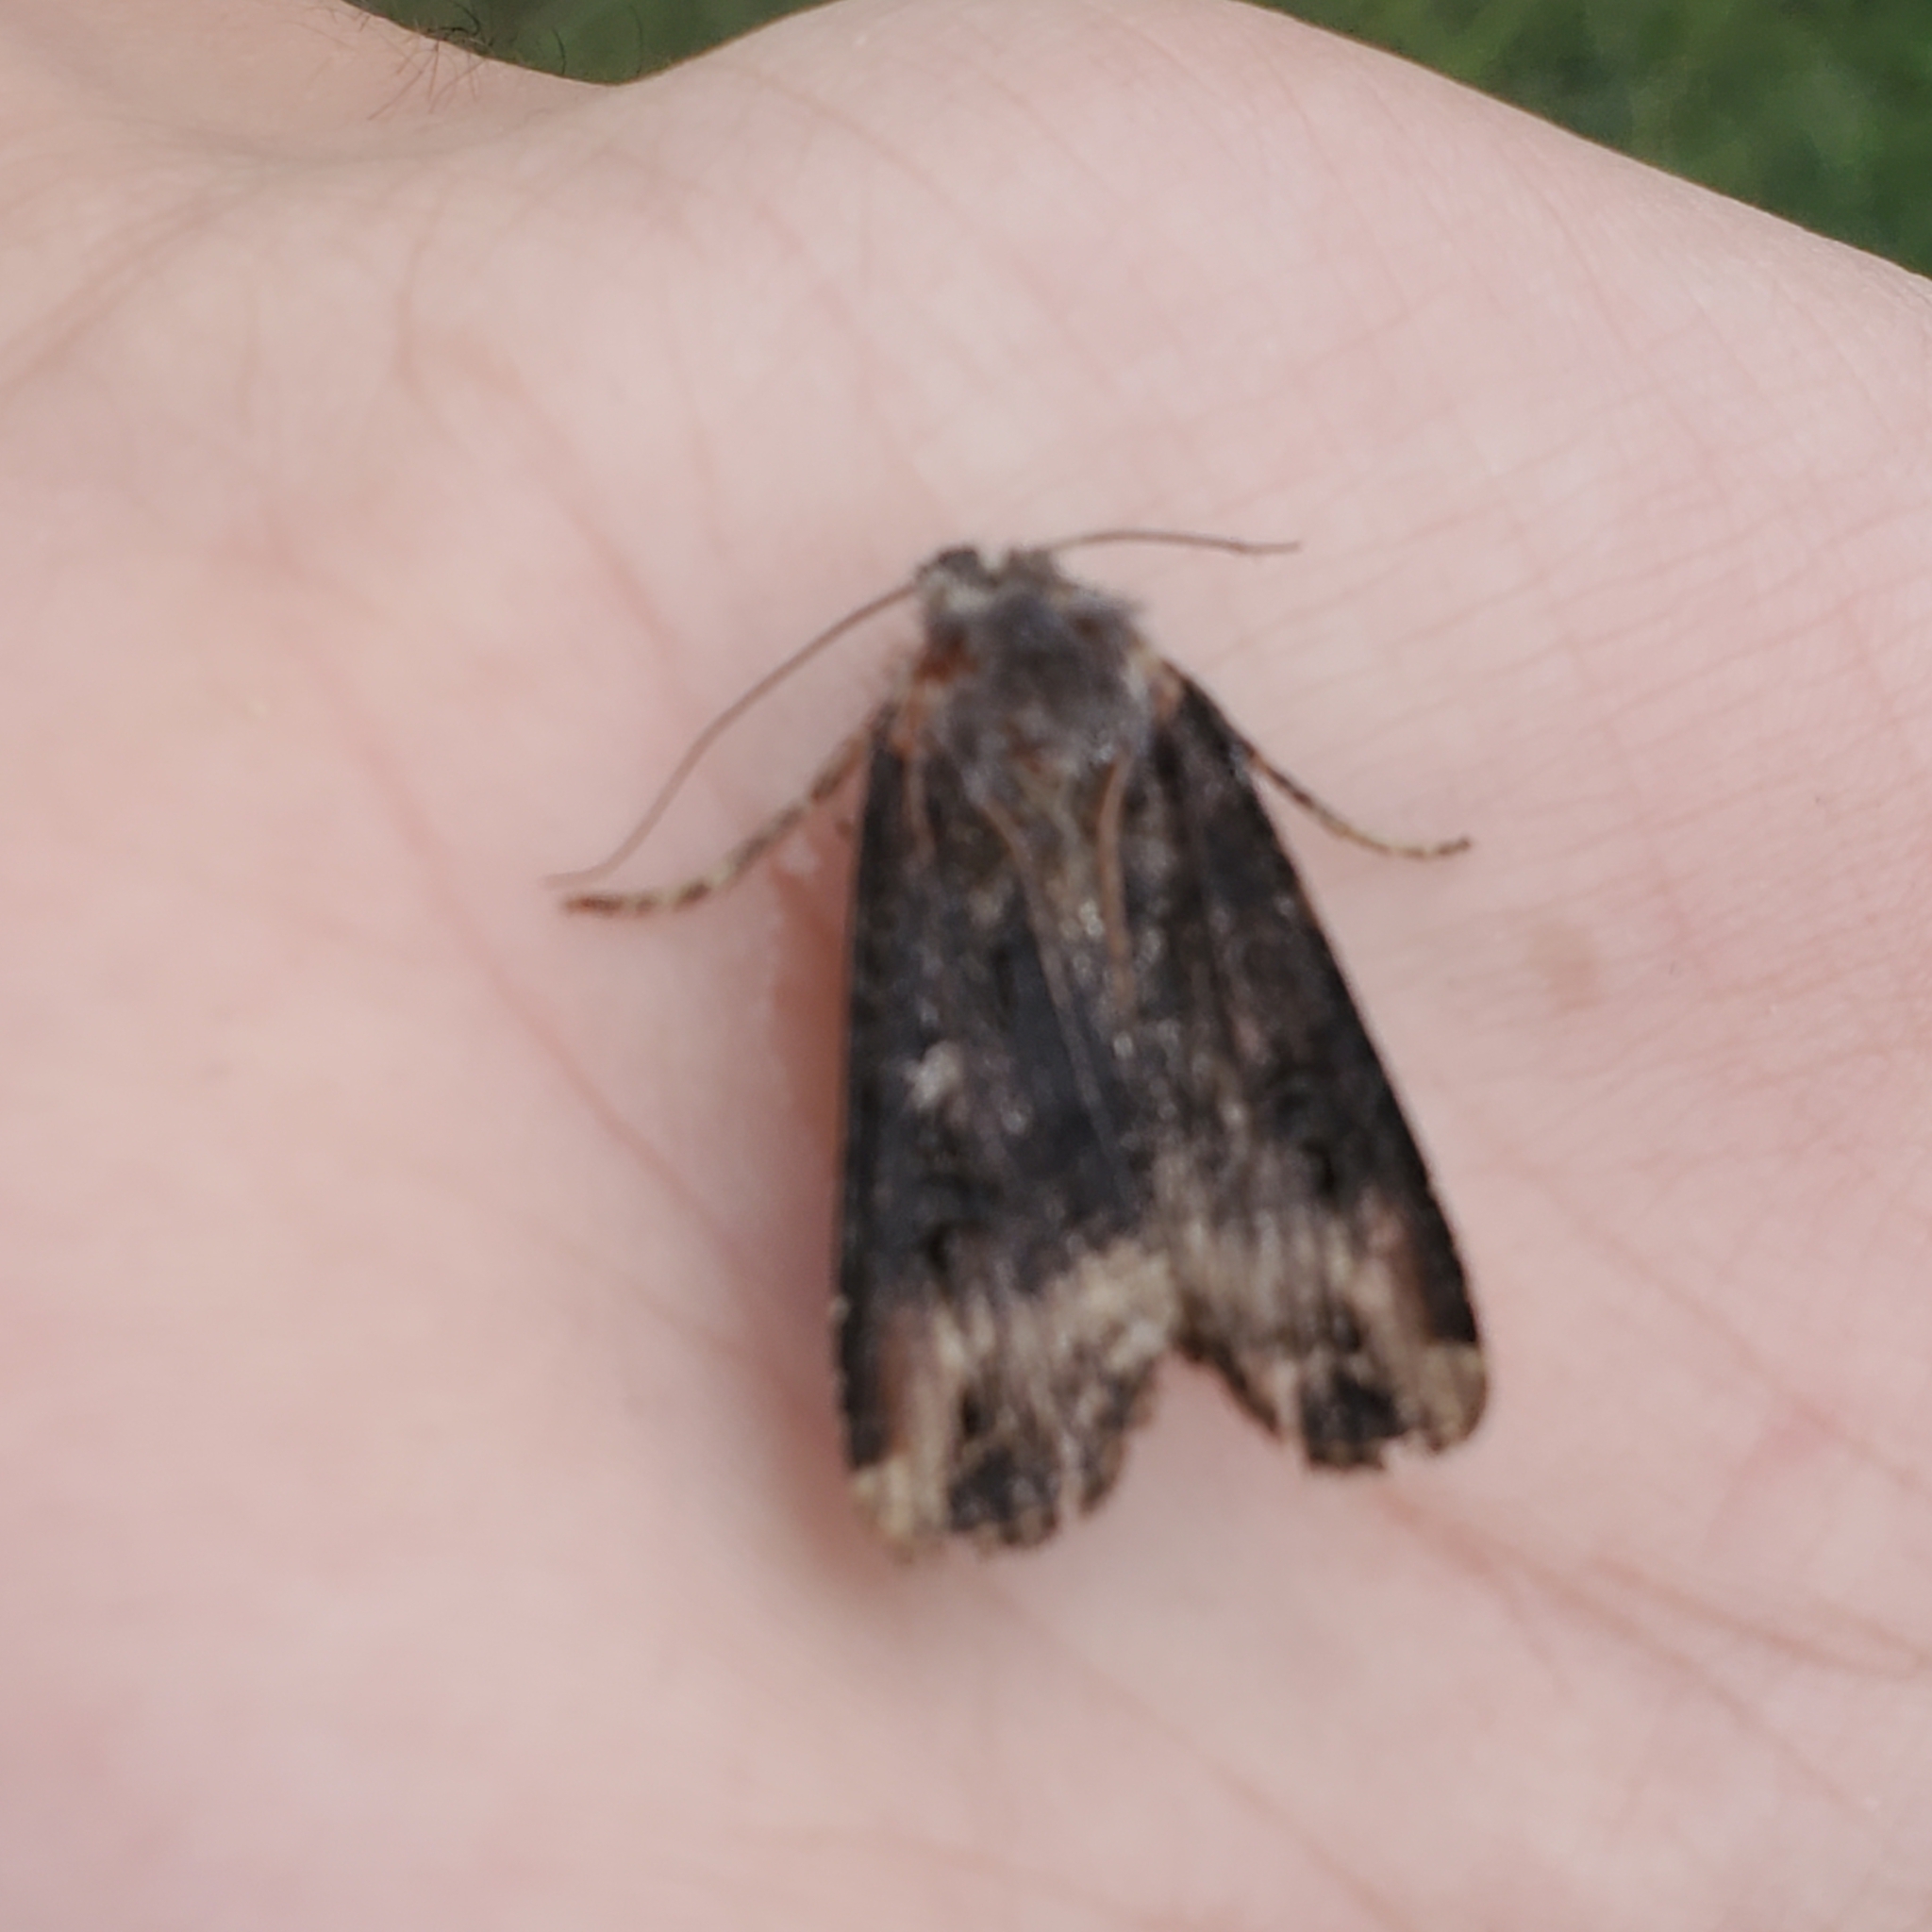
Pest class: cutworms